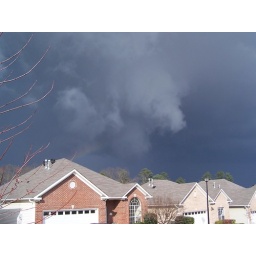
Pictures of possible wall cloud over Moody. Chet Wells